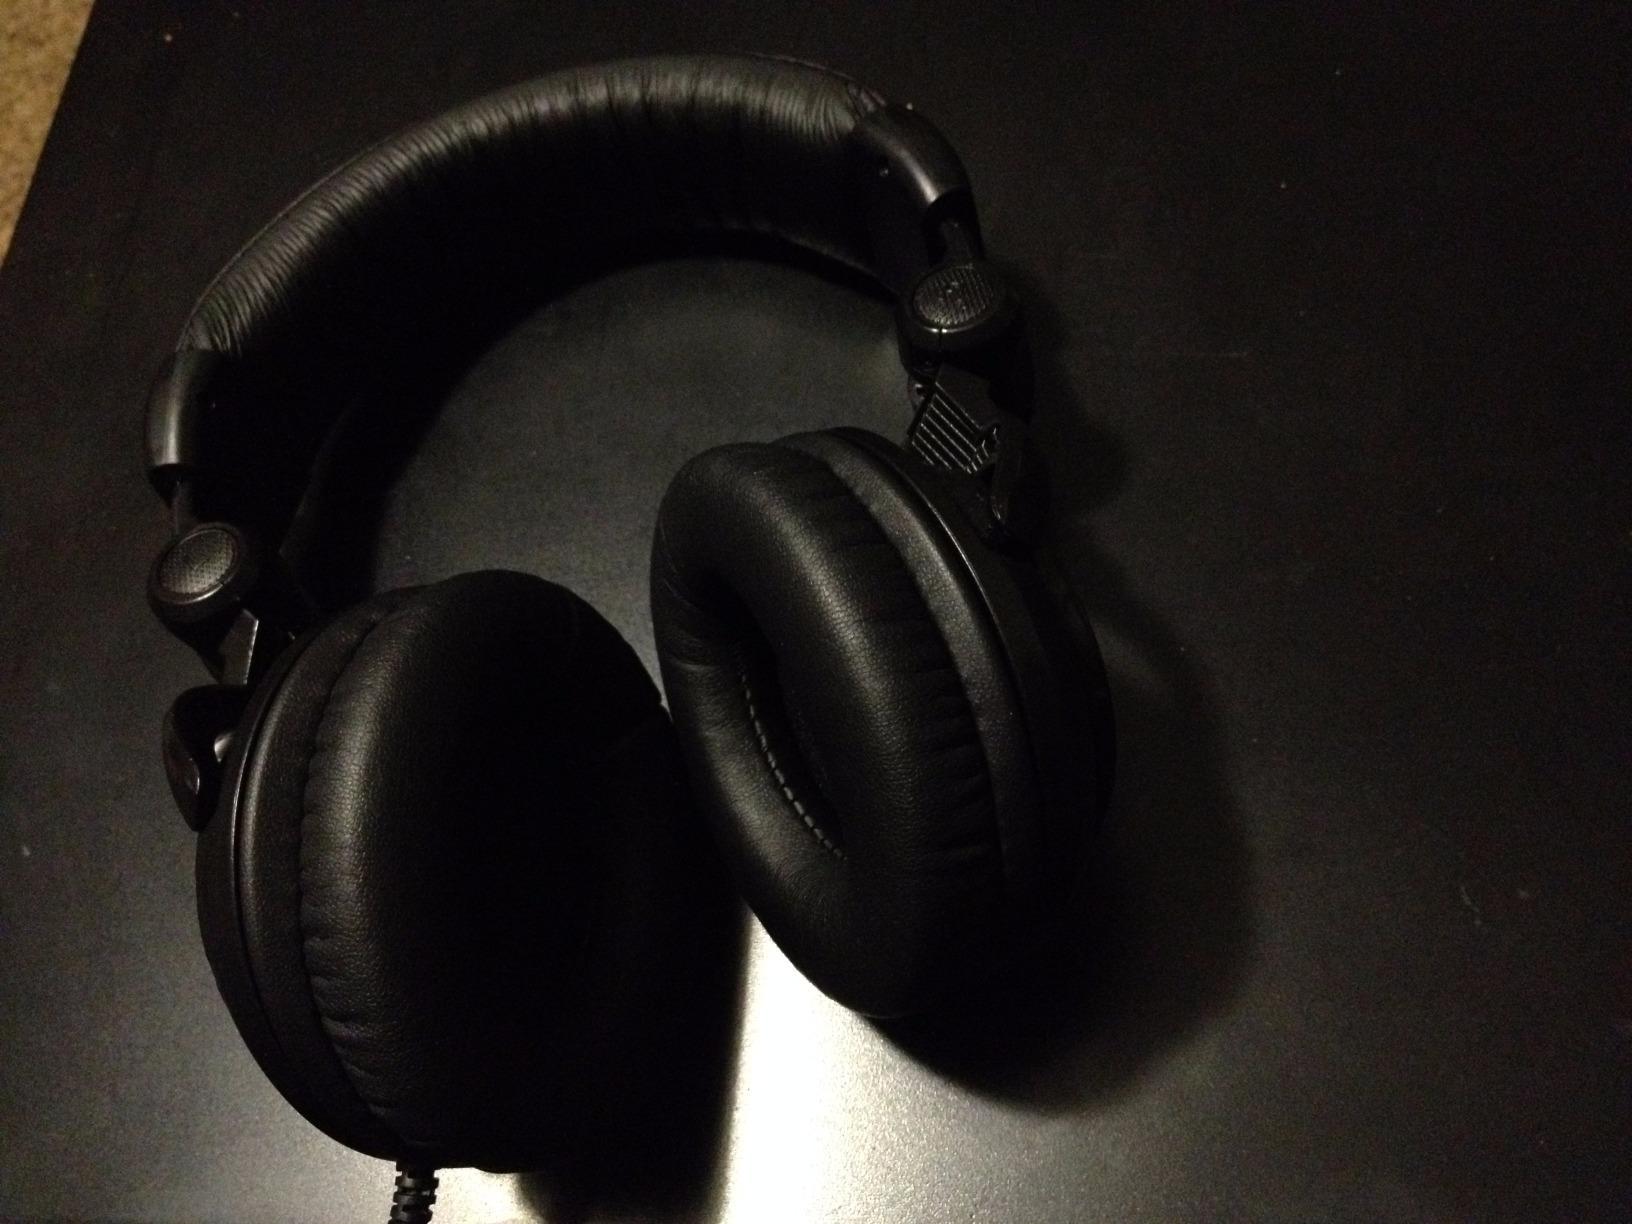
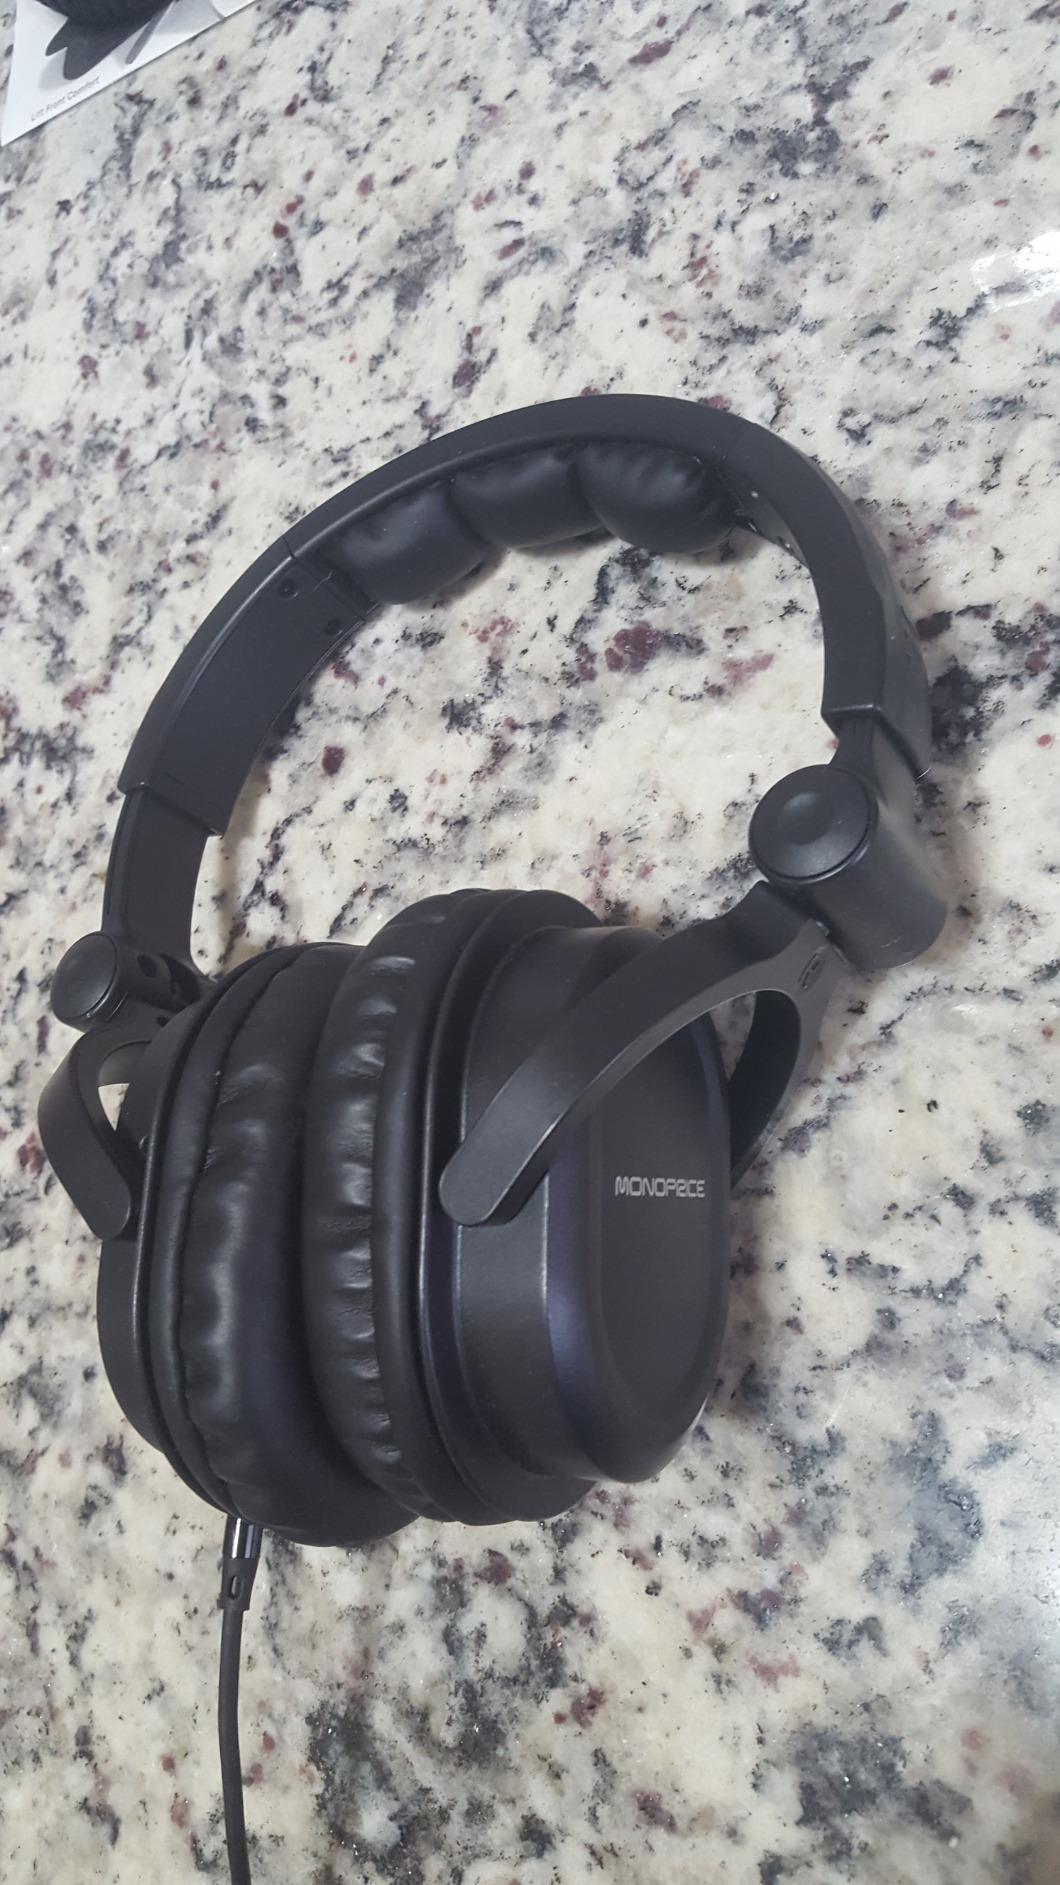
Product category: headphones
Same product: no